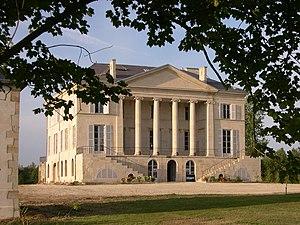
Château de Bignicourt-sur-Saulx (département de la Marne).
Le Château de Bignicourt-sur-Saulx est un château du XIXᵉ siècle de la banlieue de Bignicourt-sur-Saulx.